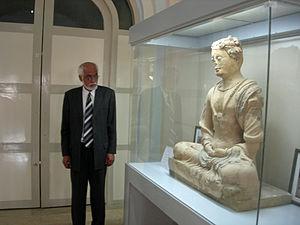
Kaboul est la capitale et la plus grande ville d'Afghanistan. Elle est aussi la capitale de la province du même nom, située dans l'Est du pays. Selon les estimations officielles de 2014, la population de la ville serait de 3 543 700 habitants.